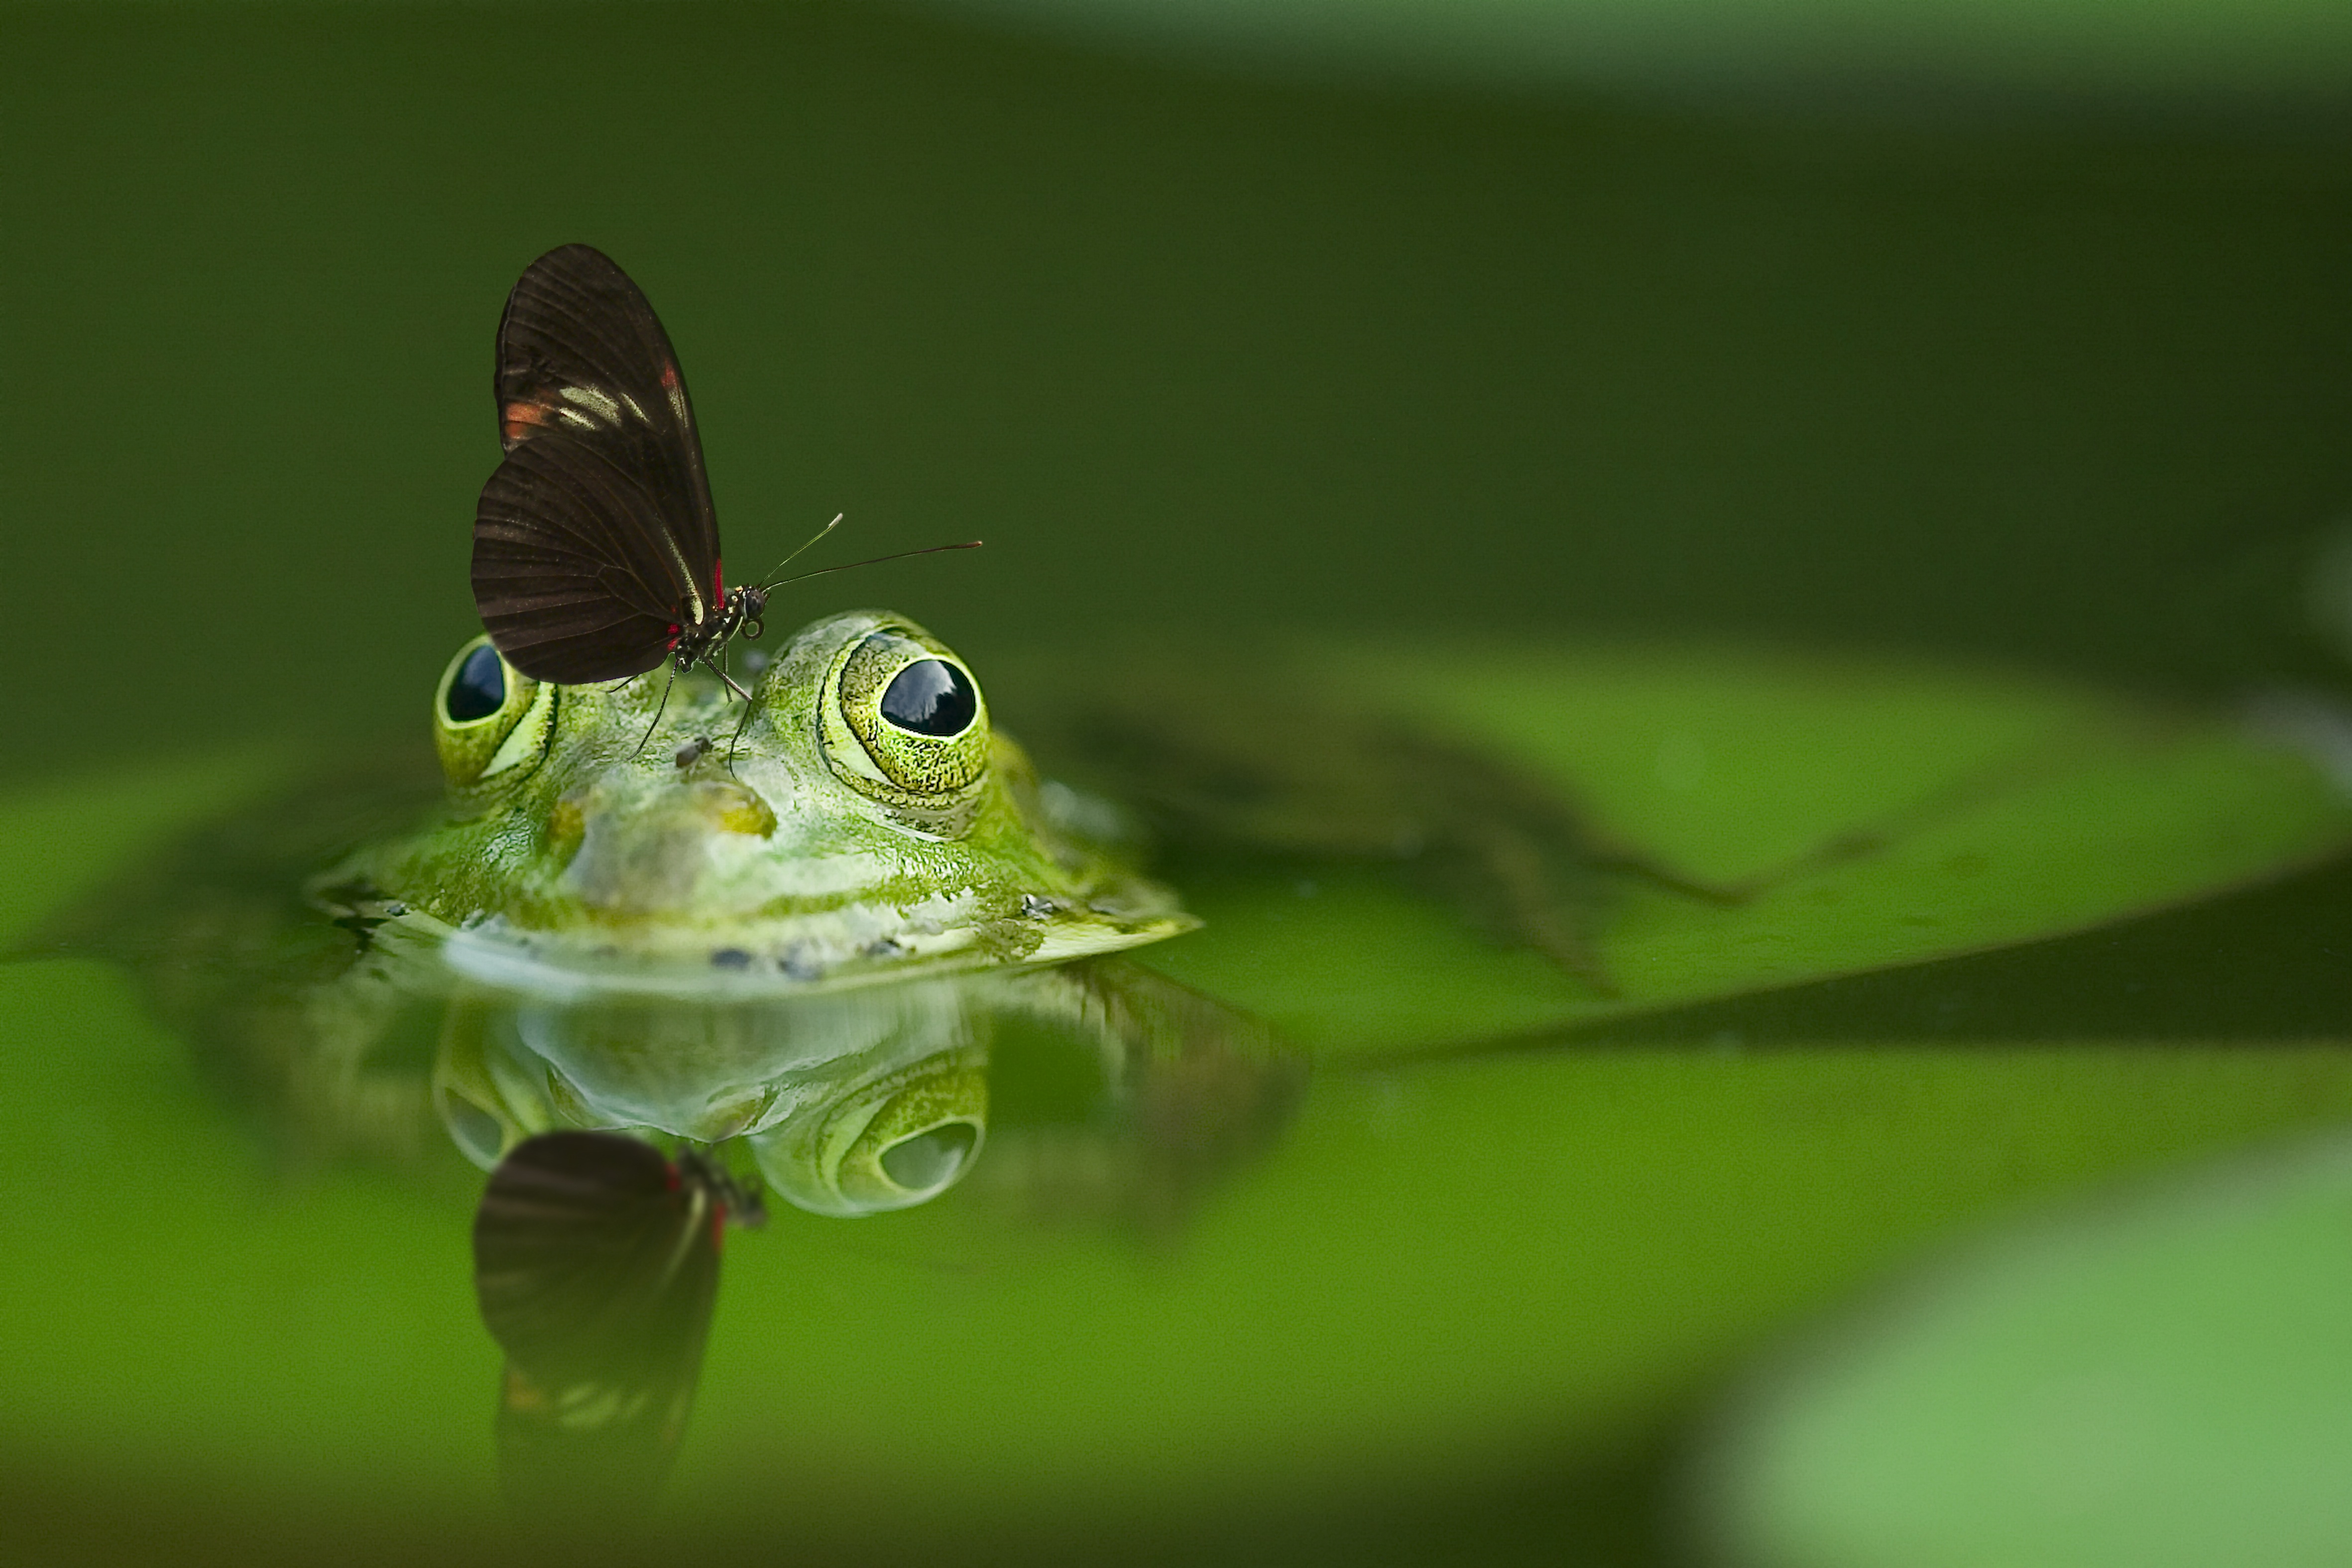
water, nature, wing, photography, leaf, flower, pond, wildlife, portrait, green, reflection, insect, macro, butterfly, frog, amphibian, fauna, close up, eyes, risk, mirroring, macro photography, water frog, probe